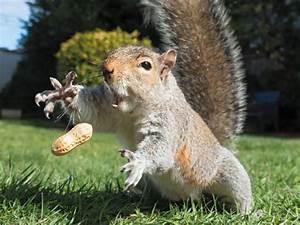
squirrel